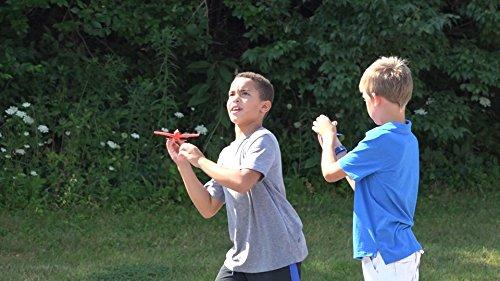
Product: Creativity for Kids Stunt Squadron Craft Kit - Create 5 Foam Planes
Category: Toys & Games | Arts & Crafts | Craft Kits
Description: CUSTOMIZE 5 FOAM PLANES - Assemble and decorate 5 foam airplanes with stickers and markers then watch them fly Wingspan measures 7" wide.
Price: $12.99
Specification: ProductDimensions:10.4x2x12inches|ItemWeight:7.2ounces|ShippingWeight:7.2ounces(Viewshippingratesandpolicies)|DomesticShipping:ItemcanbeshippedwithinU.S.|InternationalShipping:Thisitemisnoteligibleforinternationalshipping.LearnMore|ASIN:B006YZIEZ8|Itemmodelnumber:1676000|Manufacturerrecommendedage:7-15years